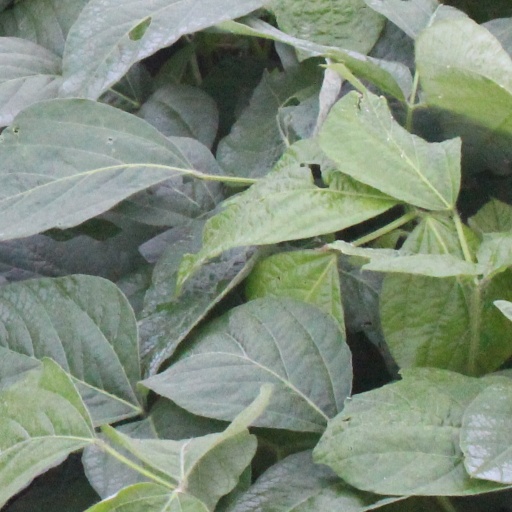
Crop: soybean